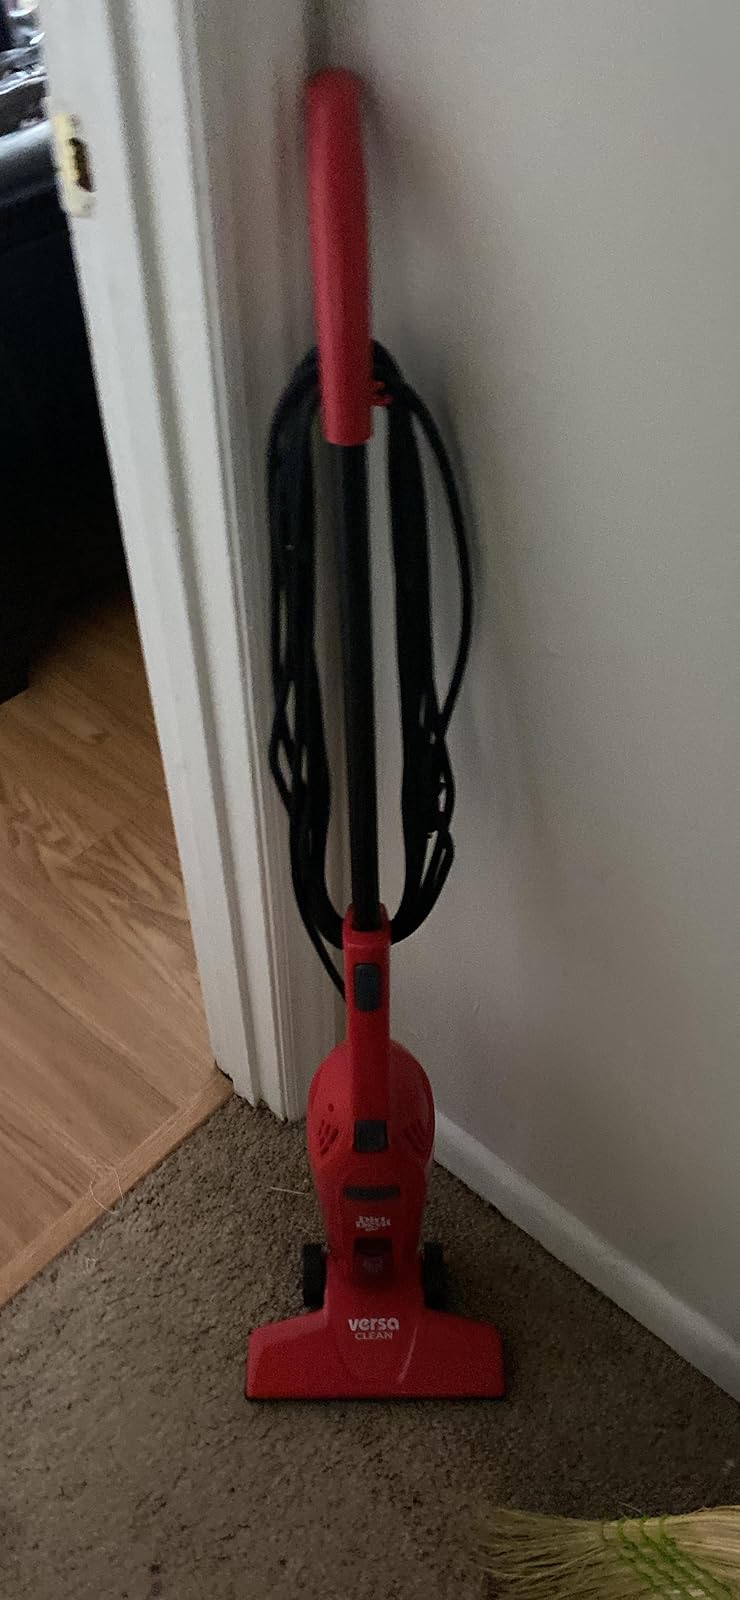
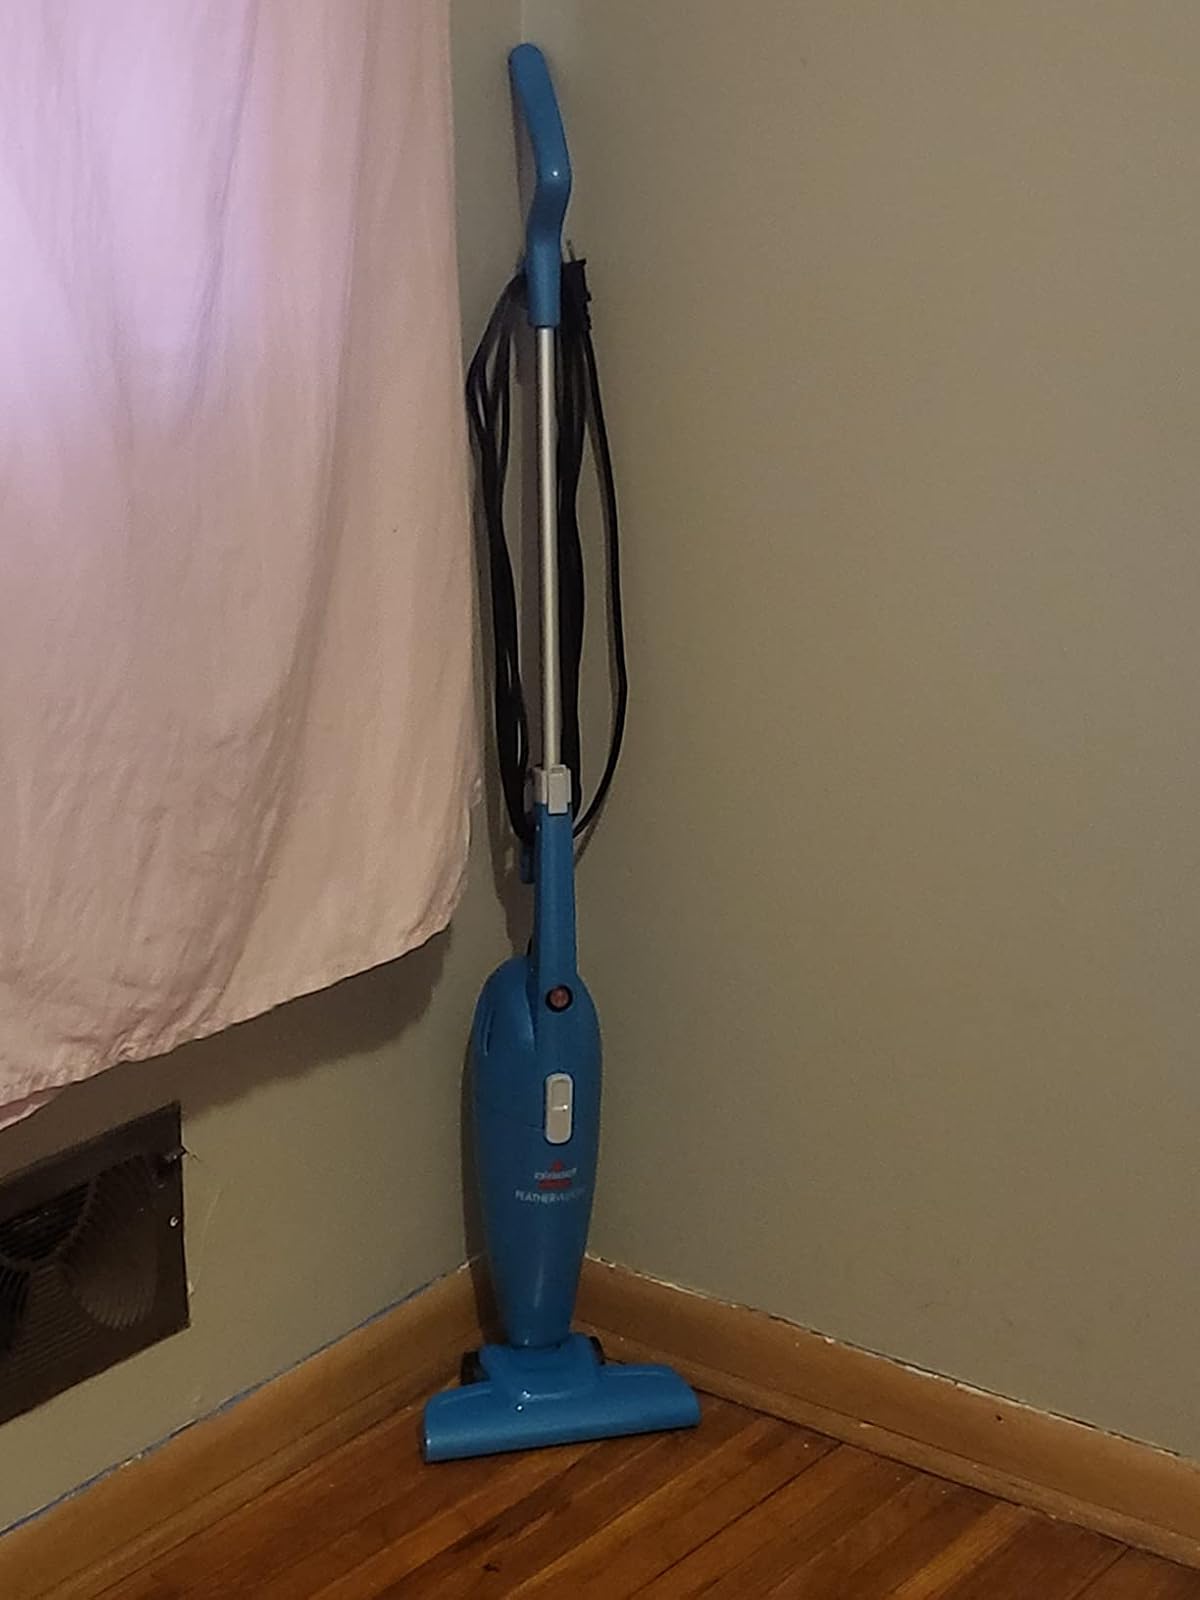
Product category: items_vacuum
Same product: no